Cecil Andrus

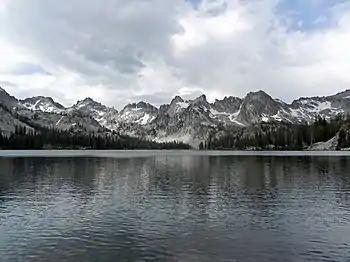
Alice Lake in Idaho's Sawtooth Wilderness

During his first term as governor, Andrus played a key role in winning support by the U.S. Congress for federal designation of the Sawtooth Wilderness Area in the State of Idaho. Andrus was easily re-elected in 1974 with over 70% of the vote, defeating Republican Lieutenant Governor Jack M. Murphy of Shoshone by a record margin.